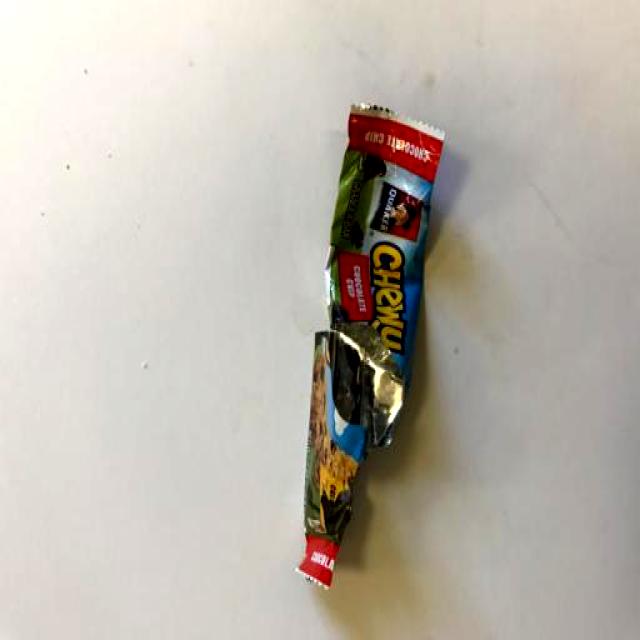
Label: Trash